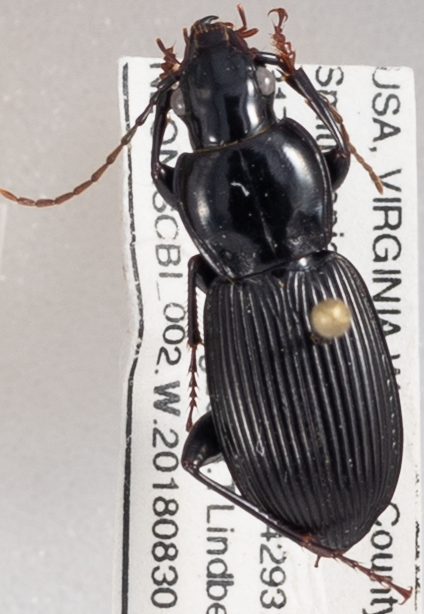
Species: Pterostichus coracinus
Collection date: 2018-08-30
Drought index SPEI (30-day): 1.574
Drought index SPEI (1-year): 1.93
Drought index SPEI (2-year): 1.69